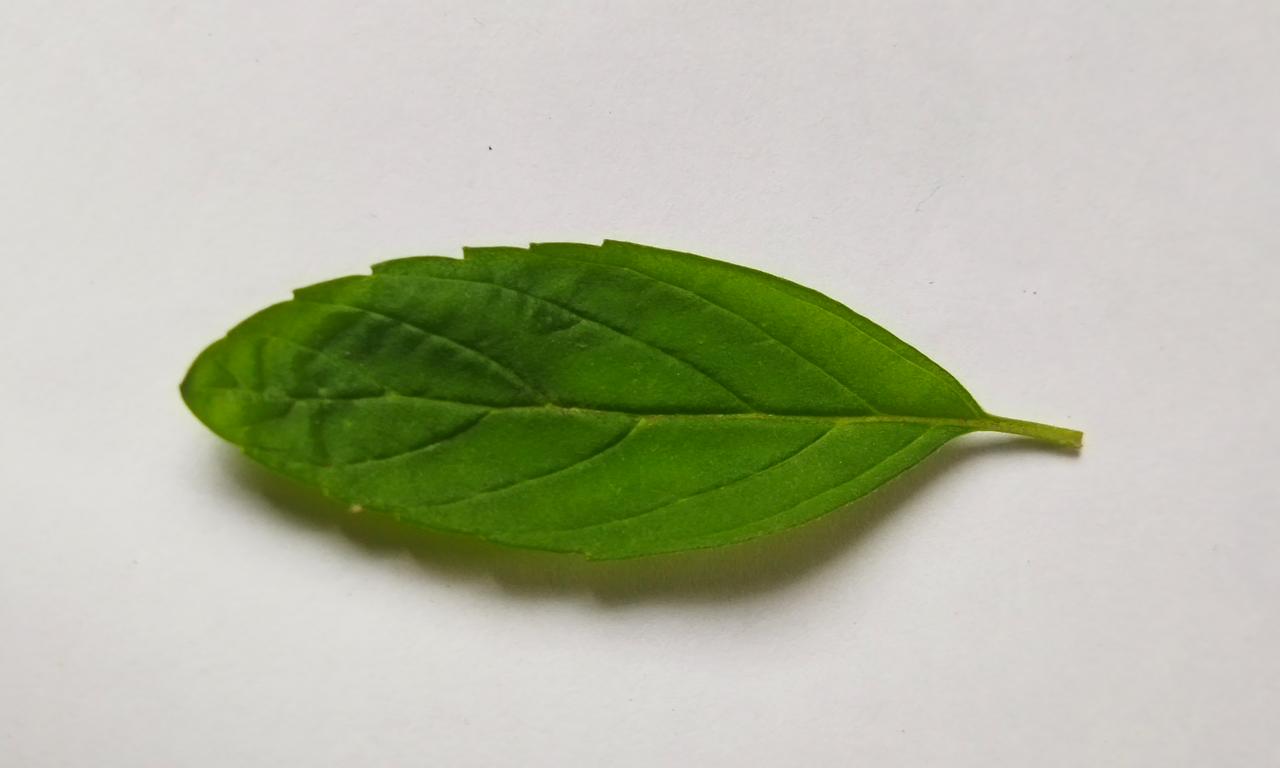
Label: Fresh